Baek Yoon-sik

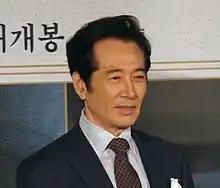
Baek in August 2018

Baek Yoon-sik (born 16 March 1947) is a South Korean actor. He is known for his characteristic near-expressionless facial acting.